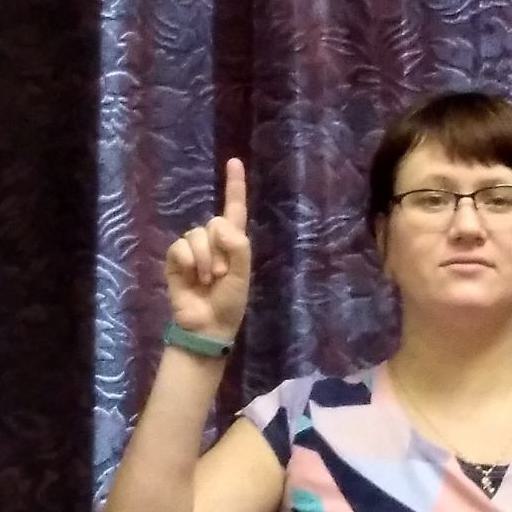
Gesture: one